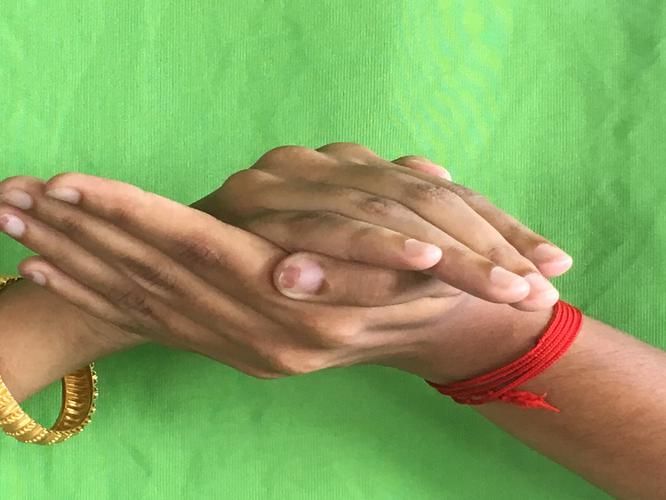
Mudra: Samputa
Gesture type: double_hand